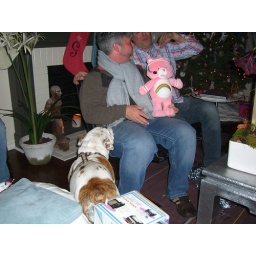
The traditional/annual white elephant gift exchange party at Susie's in Palo Alto.